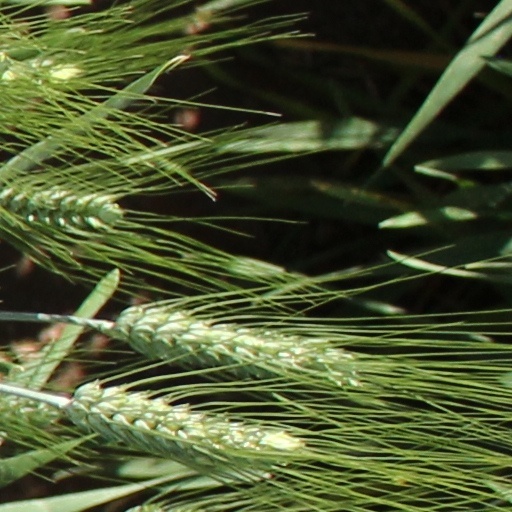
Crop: wheat